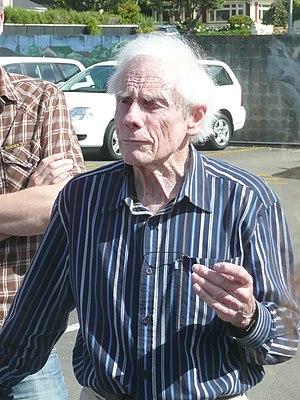
Bill-toomath
Stanley William « Bill » Toomath est un architecte néo-zélandais.